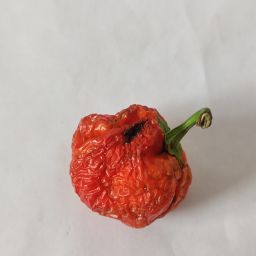
Crop: Bell Pepper
Quality: Dried